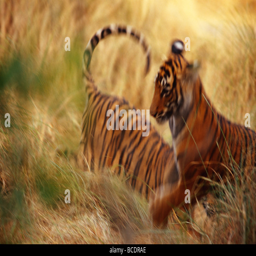
biological subspecies play wrestling in the tall , dry grass